Street Fighter

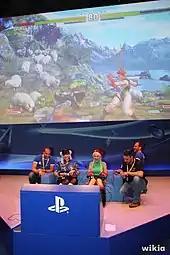
"Street Fighter V" demo showcase was at Gamescom 2015.

"Street Fighter V" was released exclusive to the PlayStation 4 and PC, enabling cross platform gameplay, in 2016 with a roster of 16 characters including Ryu, Ken, and Chun-Li. In 2018, the game received a major update, "". In 2020, "Street Fighter V: Champion Edition" was released as downloadable content with several characters progressively added and totaling 46.